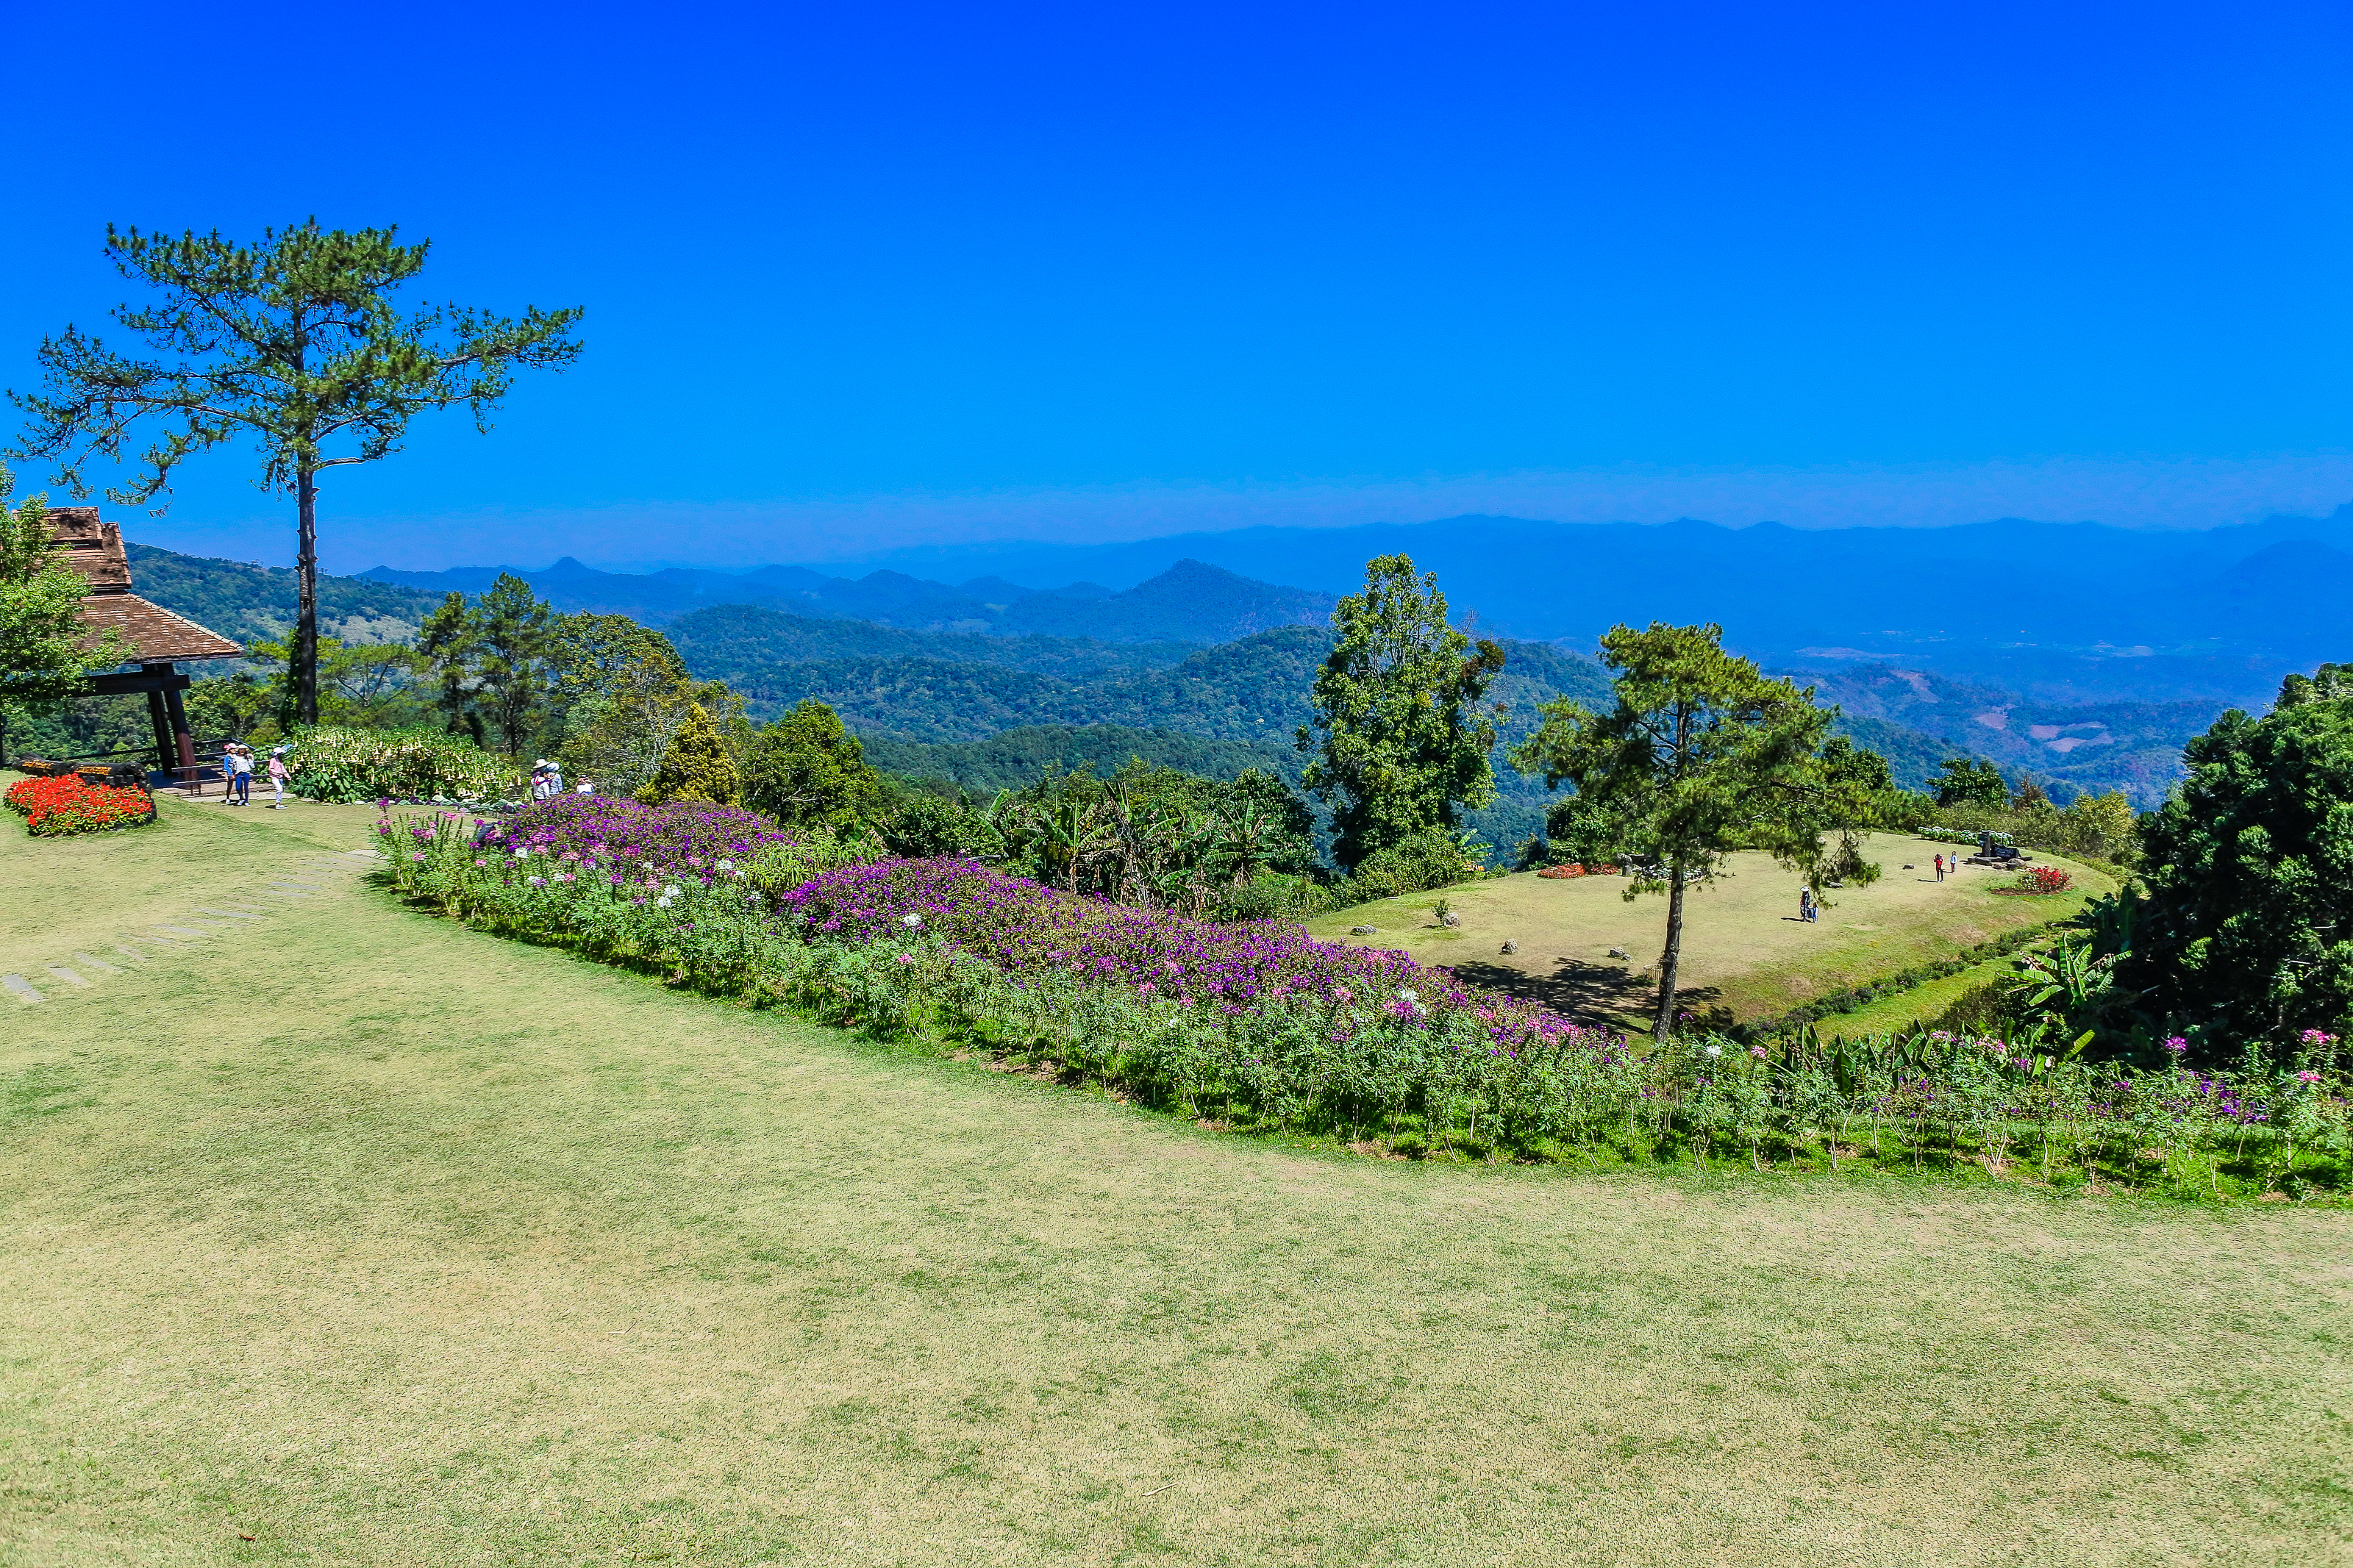
forest, sunrise, huai, traveler, pattern, tourism, holiday, huenamdang, summer, beautiful, mountain, view, mai, top, grass, design, thailand, dang, national, season, nam, nobody, sunny, day, park, sky, viewpoint, flowers, green, natural, wallpaper, nature, tree, outdoor, hill, sunlight, blue, huay, background, travel, landscape, property, vegetation, land lot, wilderness, hill station, grassland, real estate, rural area, botany, meadow, spring, plant, highland, lawn, house, mountain range, flower, vacation, wildflower, home, garden, plant community, road, mount scenery, ridge, cloud, estate, pasture, fell, farm, plain, landscaping, shrub, chaparral, prairie